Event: Nepal Earthquake
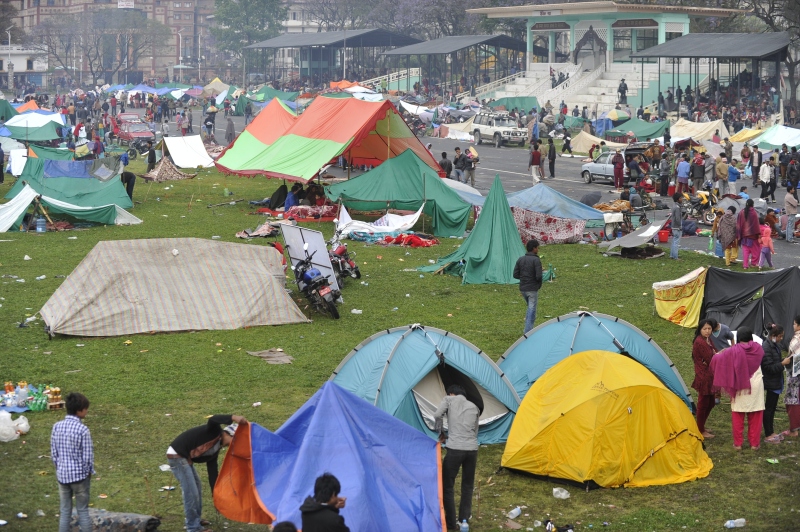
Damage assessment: no_damage